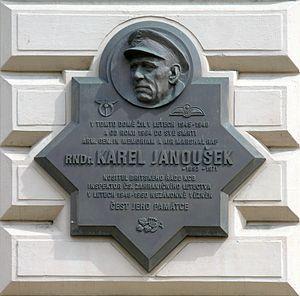
Karel Janousek, né le 30 octobre 1893 à Prerau et mort le 27 octobre 1971 à Prague, est un militaire tchécoslovaque.